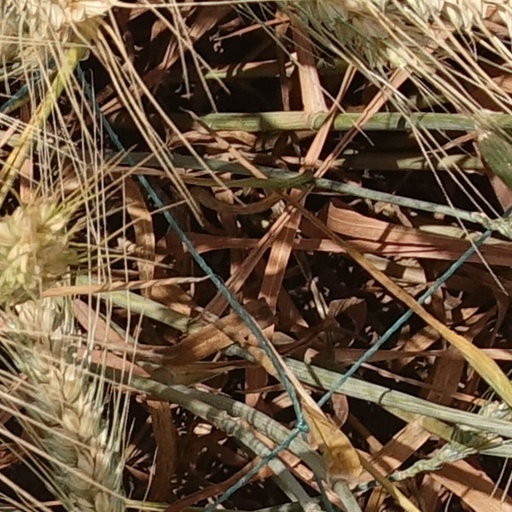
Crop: wheat